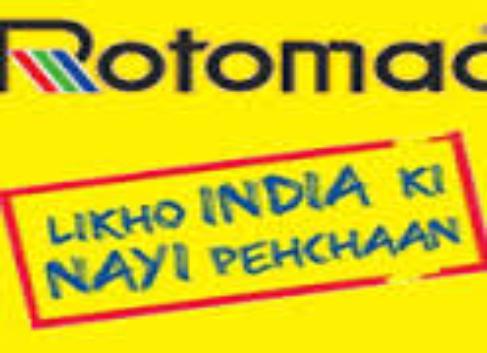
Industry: Necessities